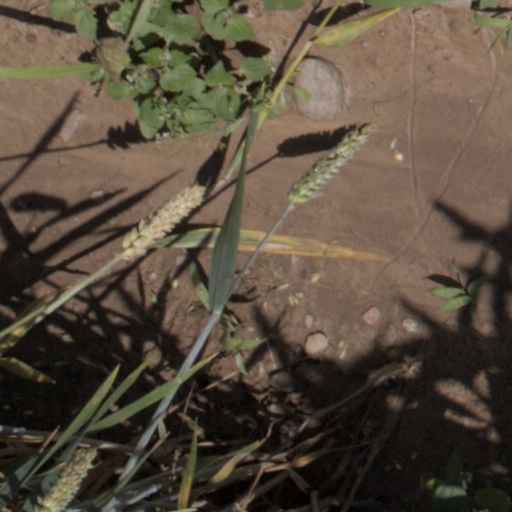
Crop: wheat